Tolleth House

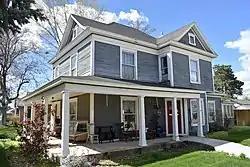
The Tolleth House in 2019

The Tolleth House in Meridian, Idaho, is a 2-story Queen Anne house constructed in 1907. The house features a wrap around porch and narrow shiplap siding, and the irregular plan includes 13 exterior corners. It was added to the National Register of Historic Places in 1996.